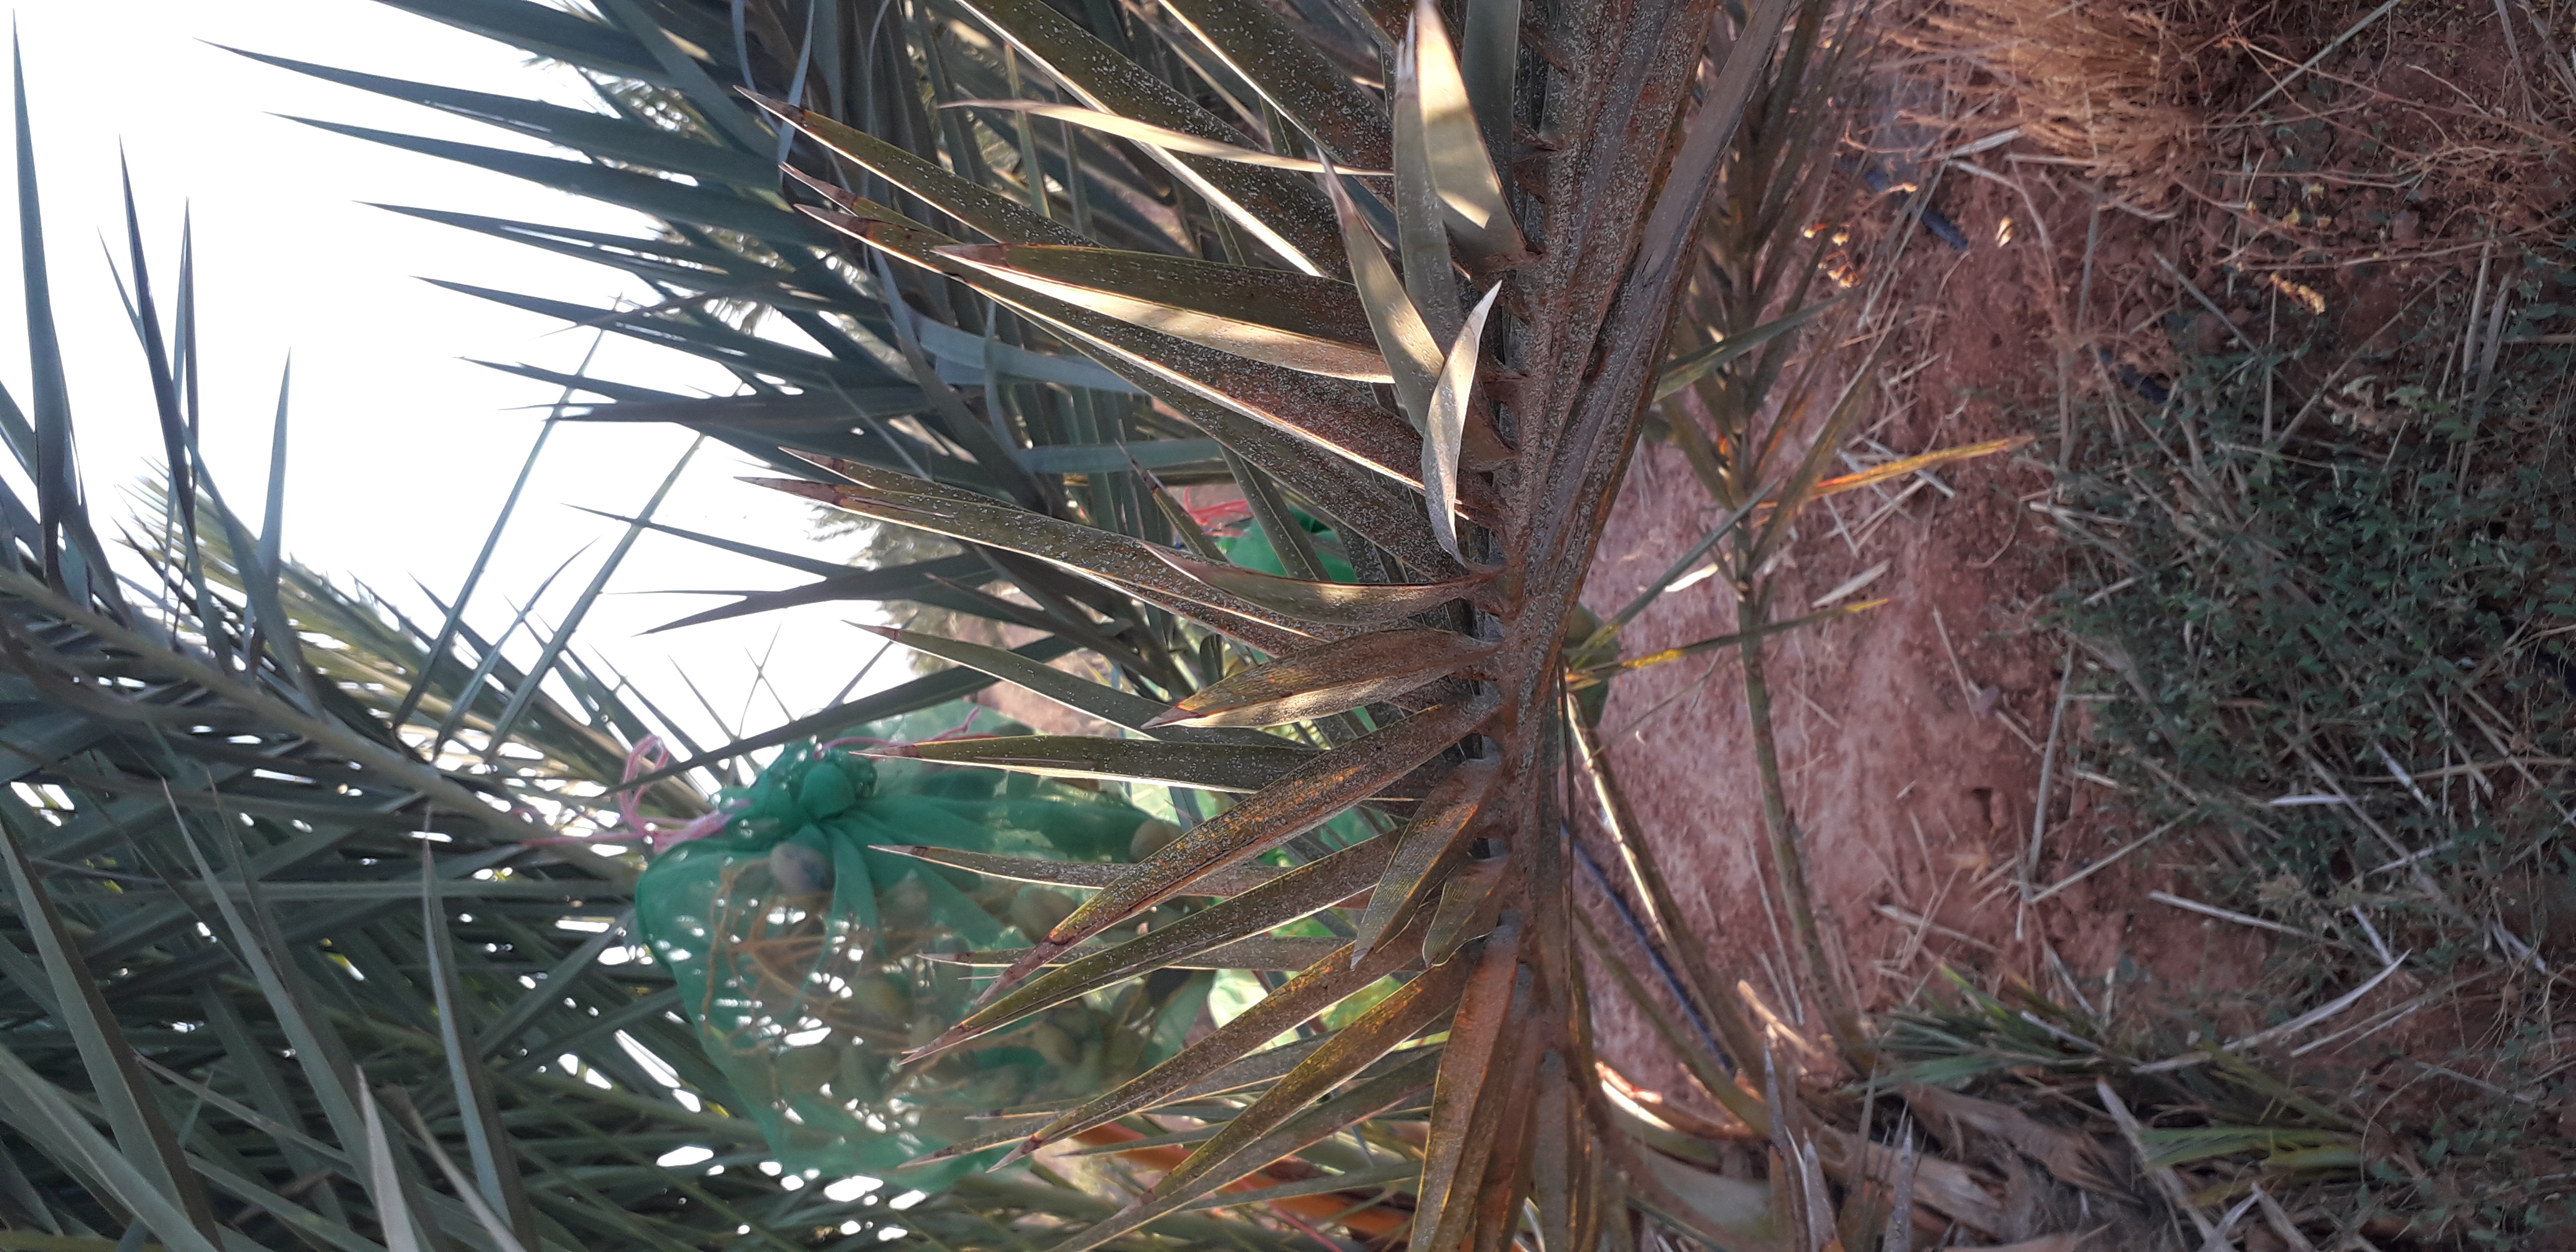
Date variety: Boumajhoul